Free Aceh Movement

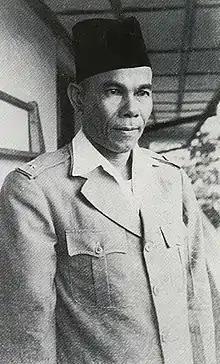
Teuku Daud Beureueh

The conflict in Aceh stems from several major factors including historical mistreatment, disagreements over Islamic law, discontent over the distribution of Aceh's natural resource wealth, and the increase in the numbers of Javanese people in Aceh.